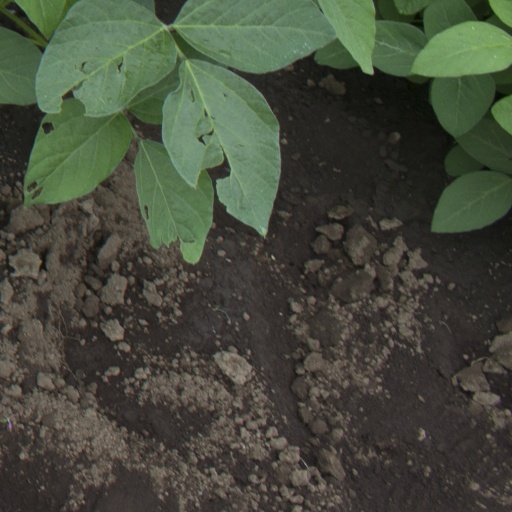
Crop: soybean